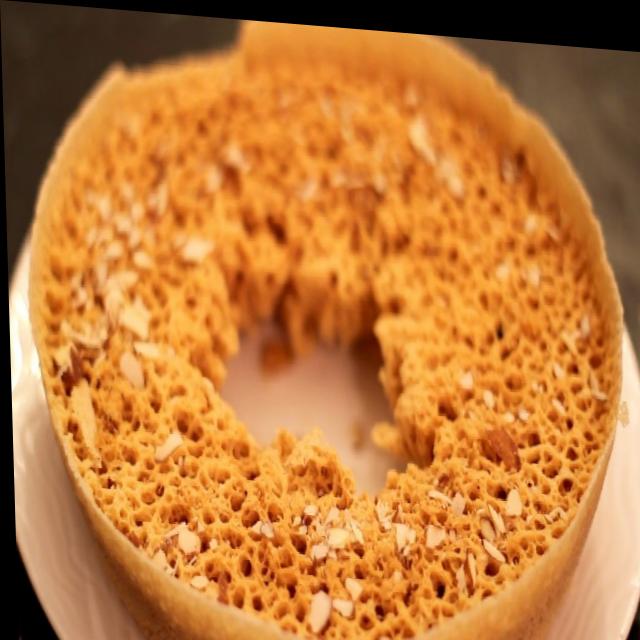
Dish: ghevar